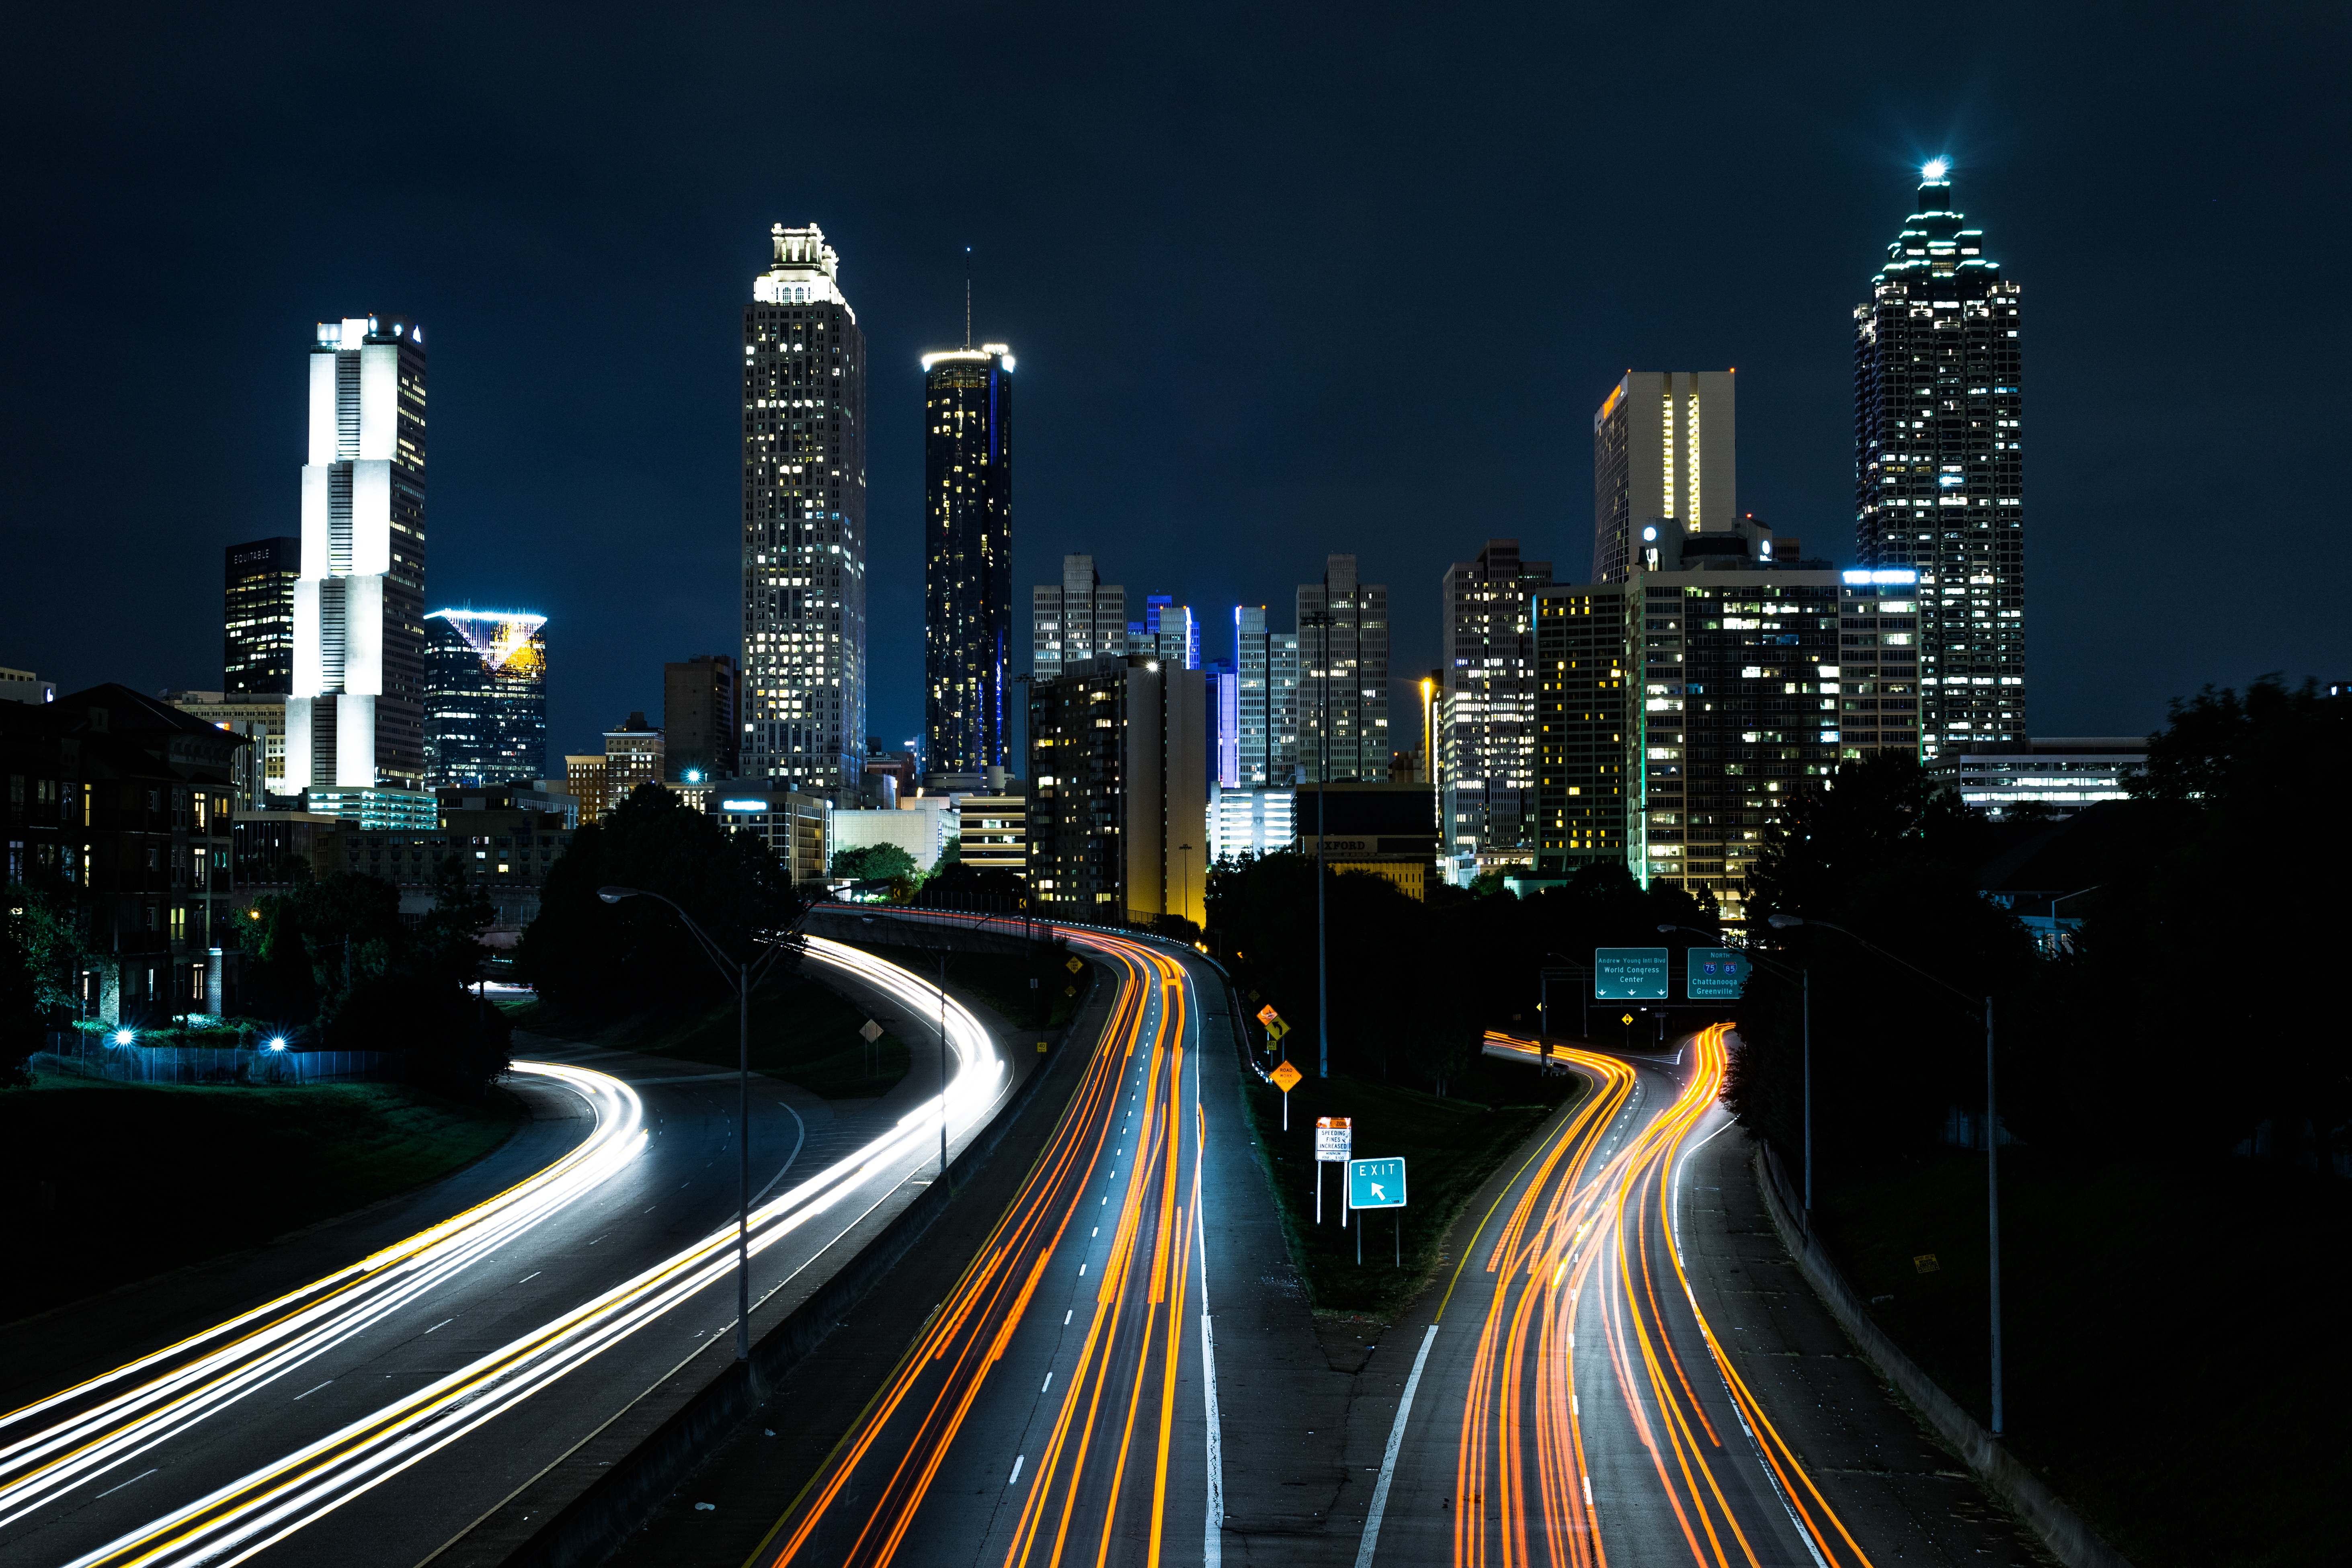
horizon, road, bridge, skyline, traffic, street, night, highway, city, skyscraper, urban, cityscape, downtown, dusk, evening, landmark, expressway, skyscrapers, buildings, time lapse, fast, city lights, metropolis, urban area, light streaks, human settlement, metropolitan area